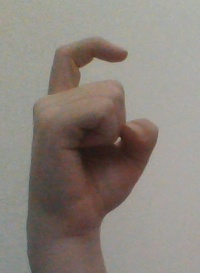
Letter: ra